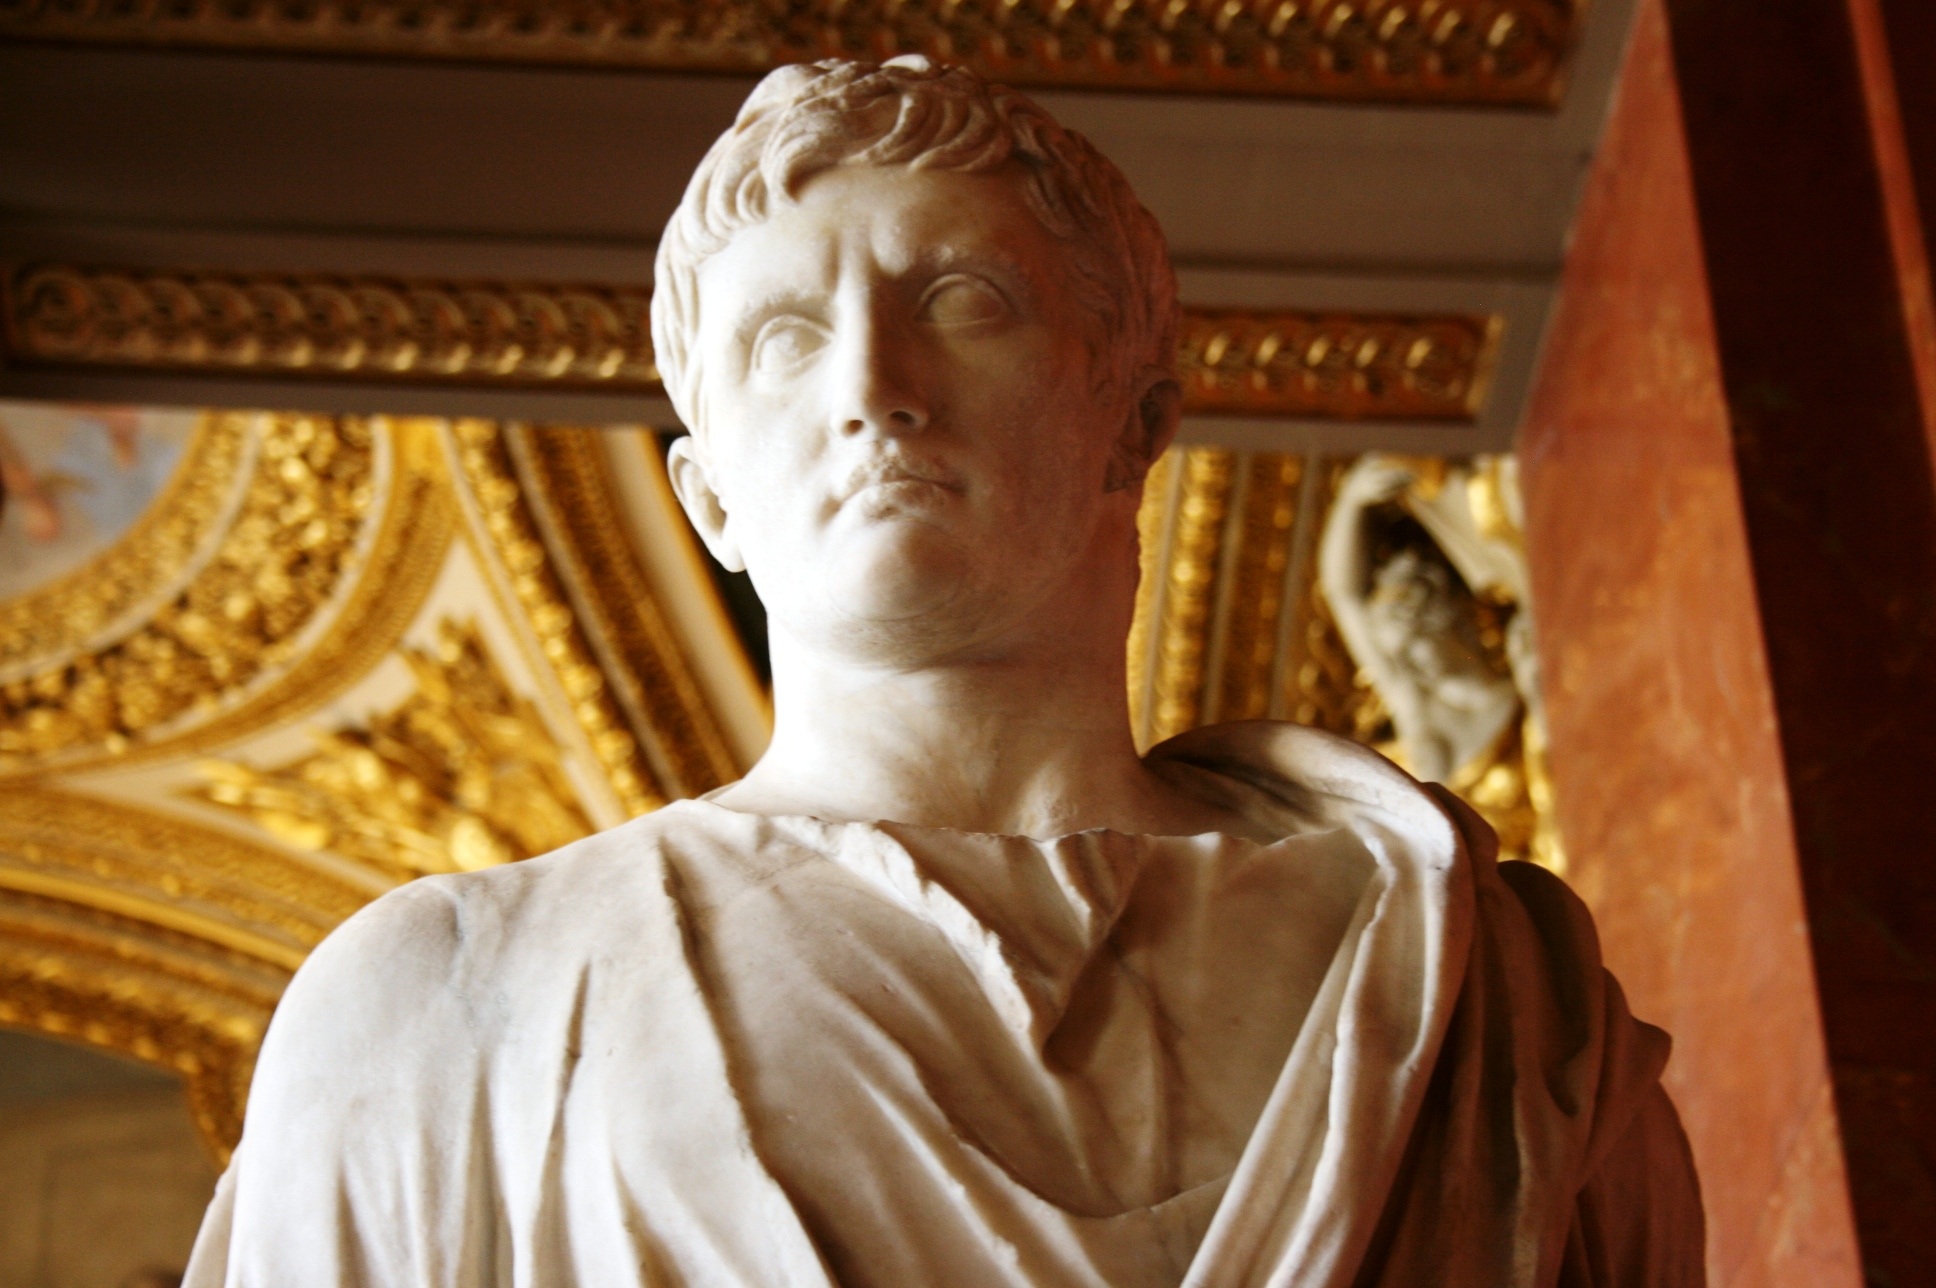
monument, statue, louvre, religion, sculpture, art, temple, carving, gautama buddha, ancient history, roman emperor, augusto